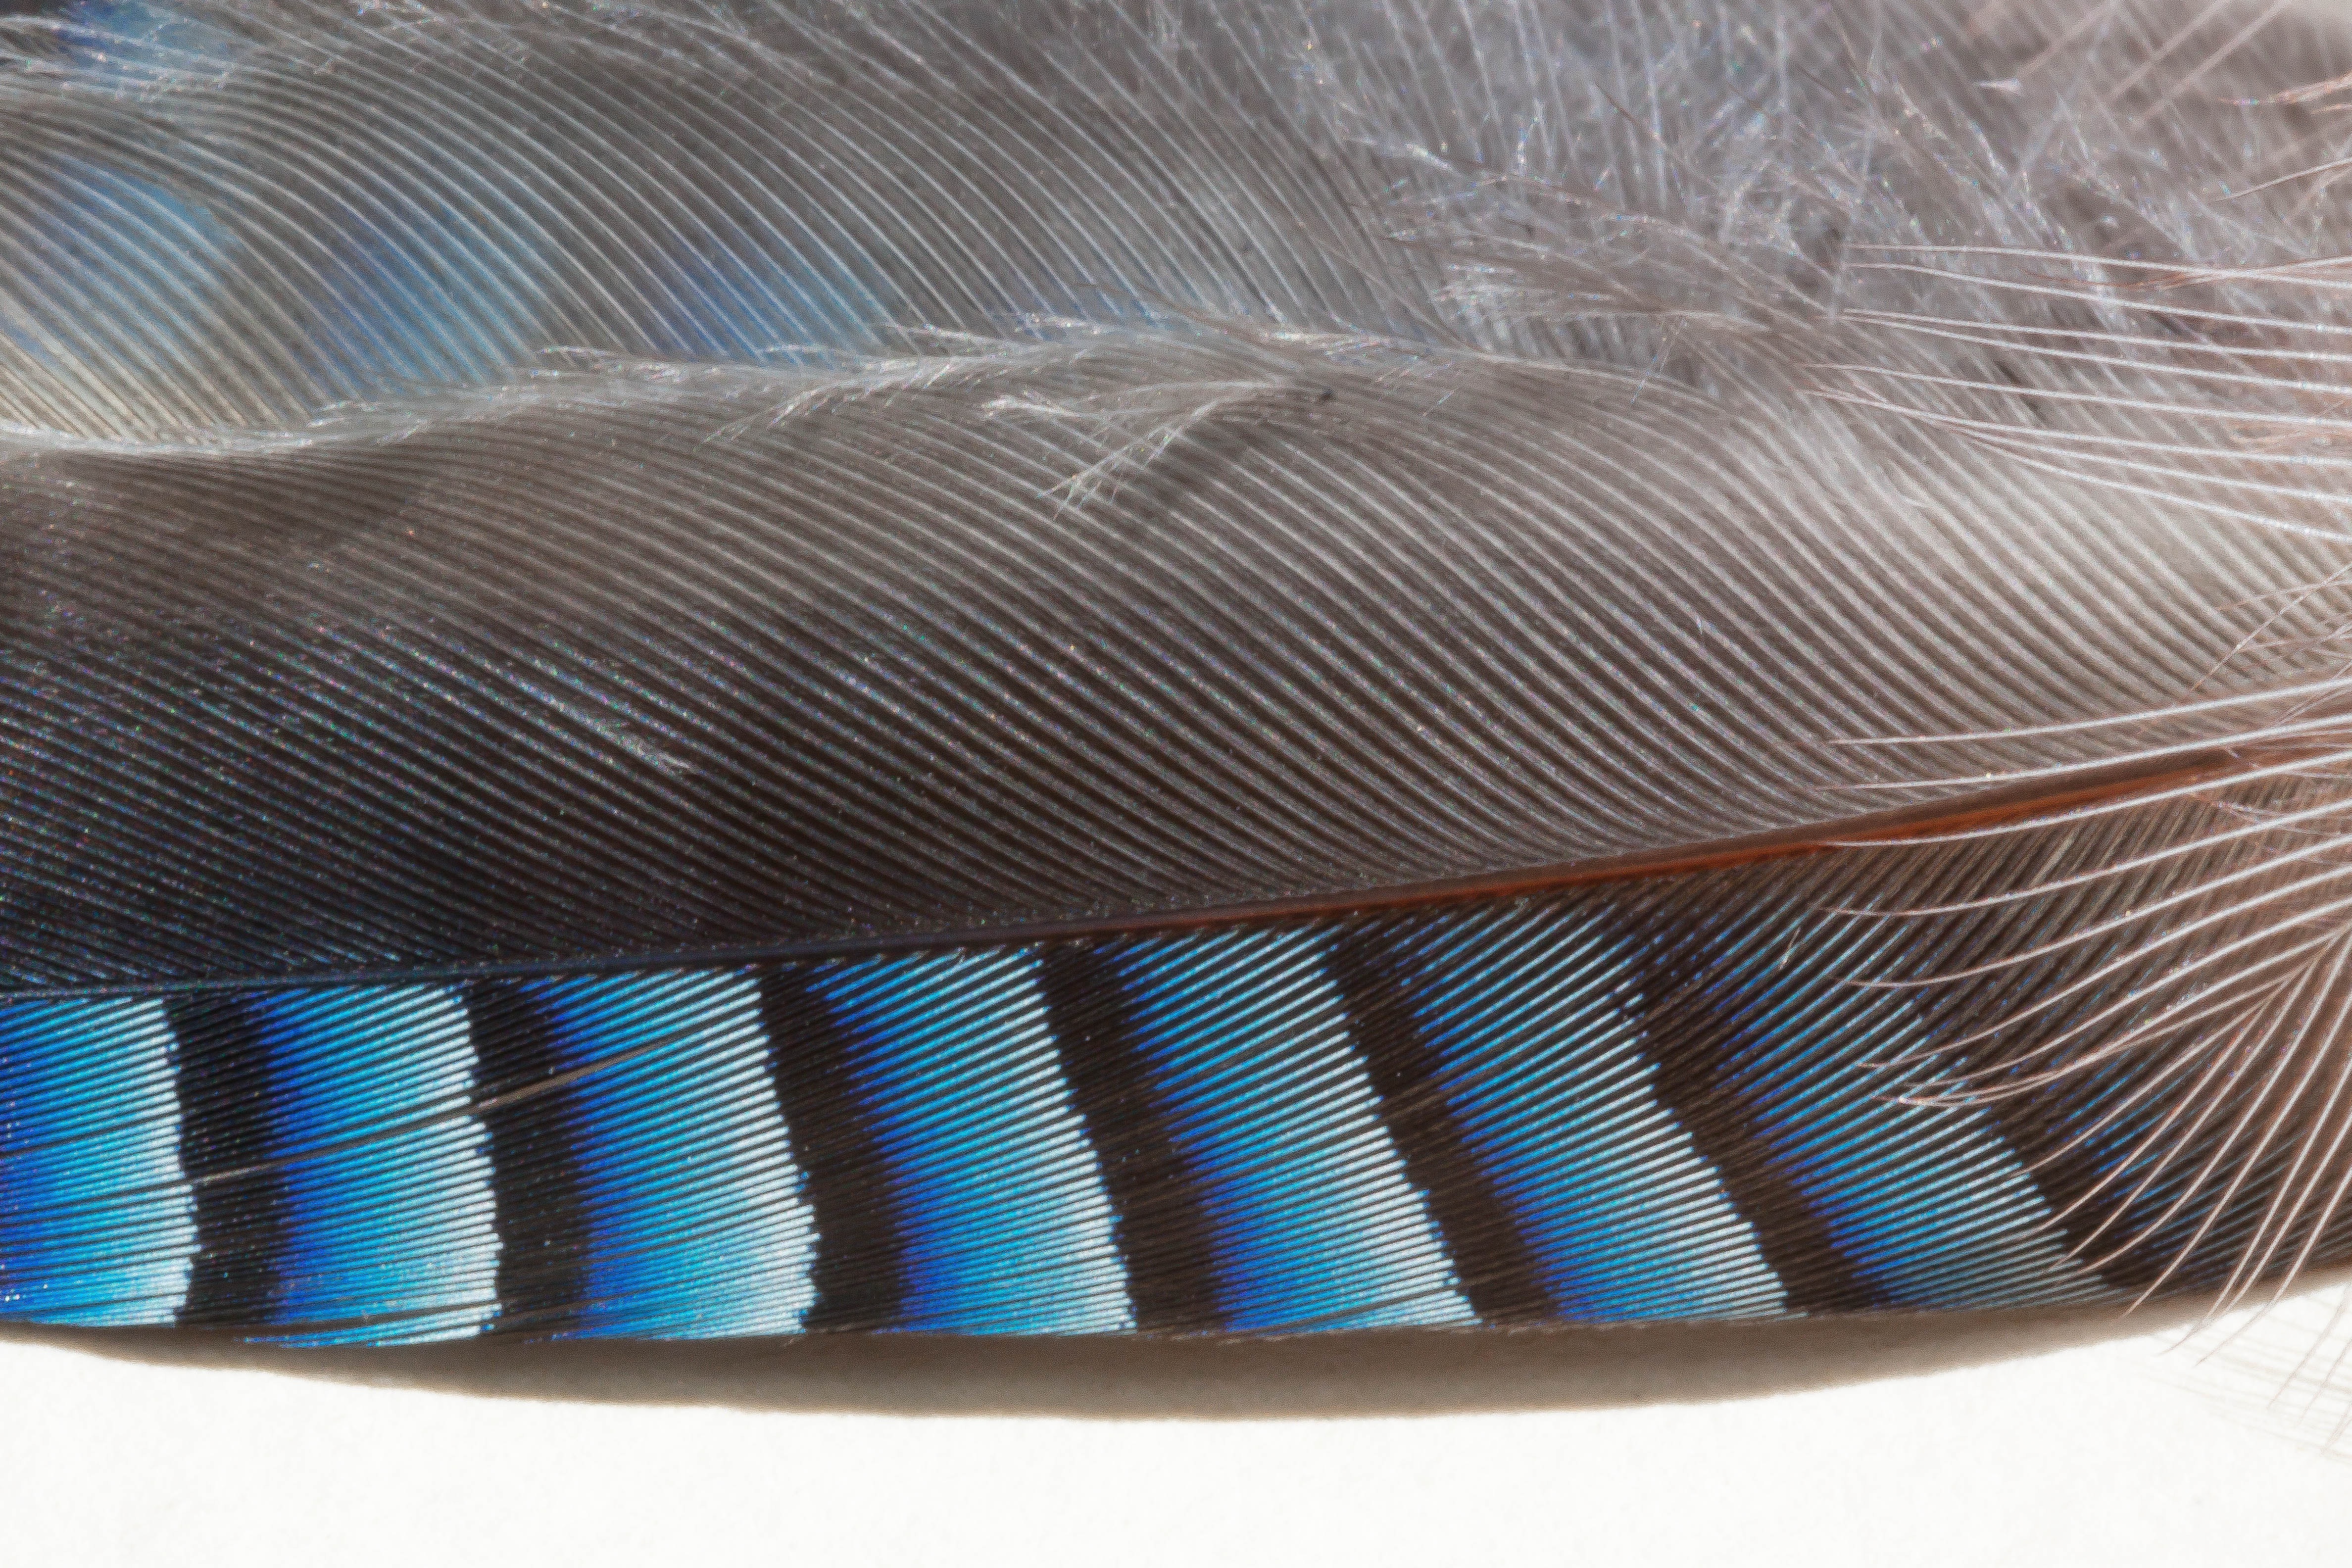
nature, bird, macro, close, feather, material, striped, songbird, textile, jay, animals, stripes, raven bird, banded, garrulus glandarius, blue black, fashion accessory, outdoor flag